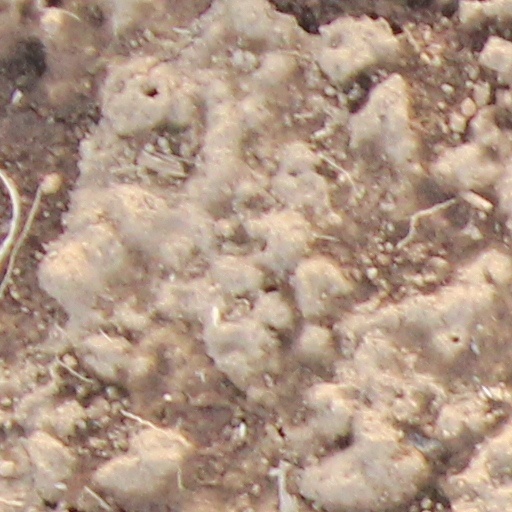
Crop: wheat